Tunisia at the Africa Cup of Nations

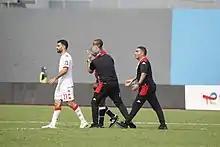
Mondher Kebaier and Jalel Kadri protesting against referee Janny Sikazwe after the controversy during the match against Mali at 2021 Africa Cup of Nations.

The team's participation in the 2021 Africa Cup of Nations was rather bad. In the group stage, it began with a 0–1 defeat from Mali during the match, which witnessed strange refereeing events, as Zambian referee Janny Sikazwe ended the match in the 85th minute. In the second match, the team achieved a moral victory over Mauritania 4–0 thanks to the double of Wahbi Khazri and the goals of Hamza Mathlouthi and Seifeddine Jaziri, but the team was afflicted by a 0–1 defeat against Gambia in the last moments of the match, to qualify for the round of 16 as the best third in the group stage. Nevertheless, the team defeated strong Nigeria 1–0 with the goal of Youssef Msakni from outside the penalty area, despite the absence of Mondher Kebaier from the match due to his infection with the COVID-19 virus, and he was replaced by his assistant Jalel Kadri. In the end, the team was eliminated from the quarter–finals against Burkina Faso after a 0–1 defeat.